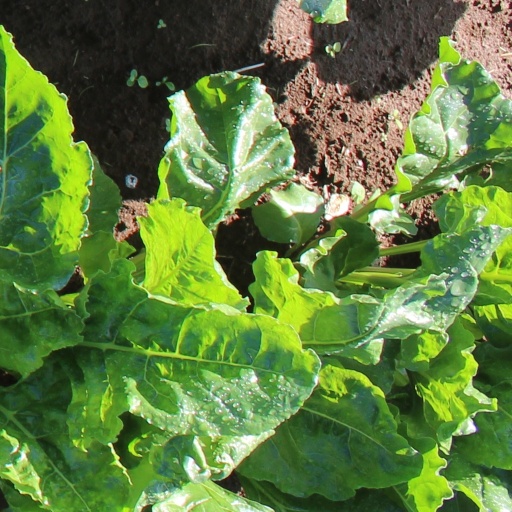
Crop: sugar beet